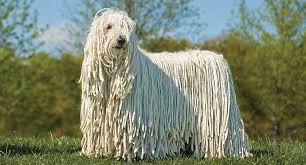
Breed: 318-n000115-komondor